Abraham Tokazier

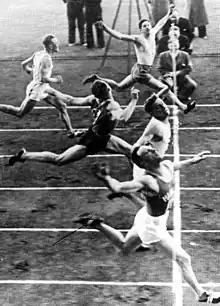
Finish line shot of the 1938 race. Abraham Tokazier in front.

Abraham Tokazier (born 29 September 1909 in Helsinki, died 7 April 1976 in Stockholm) was a Finnish sprinter of Jewish descent. His best achievement was second place in the 100 metres run at the 1938 Finnish Championships. He is best remembered for winning the 100 metres at the Helsinki Olympic Stadium's opening games, but being demoted to fourth place by the jury. Tokazier's club was Makkabi Helsinki.